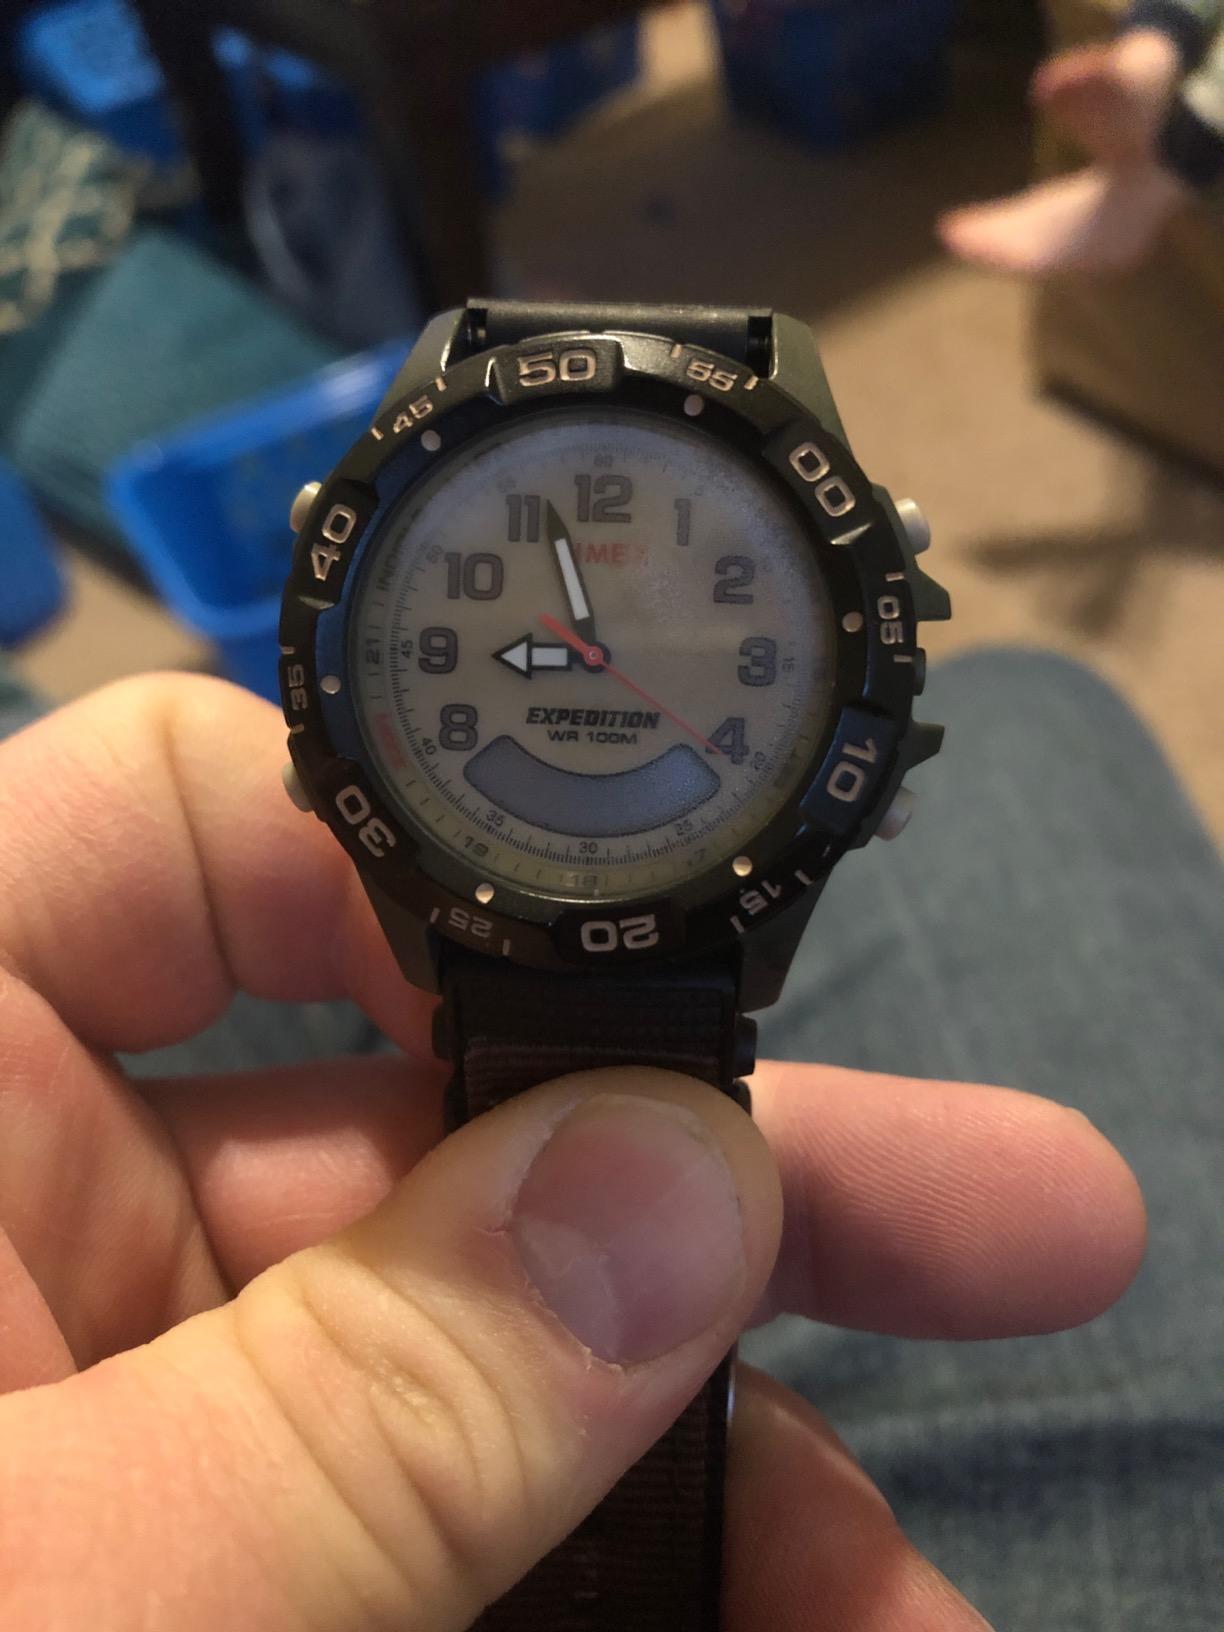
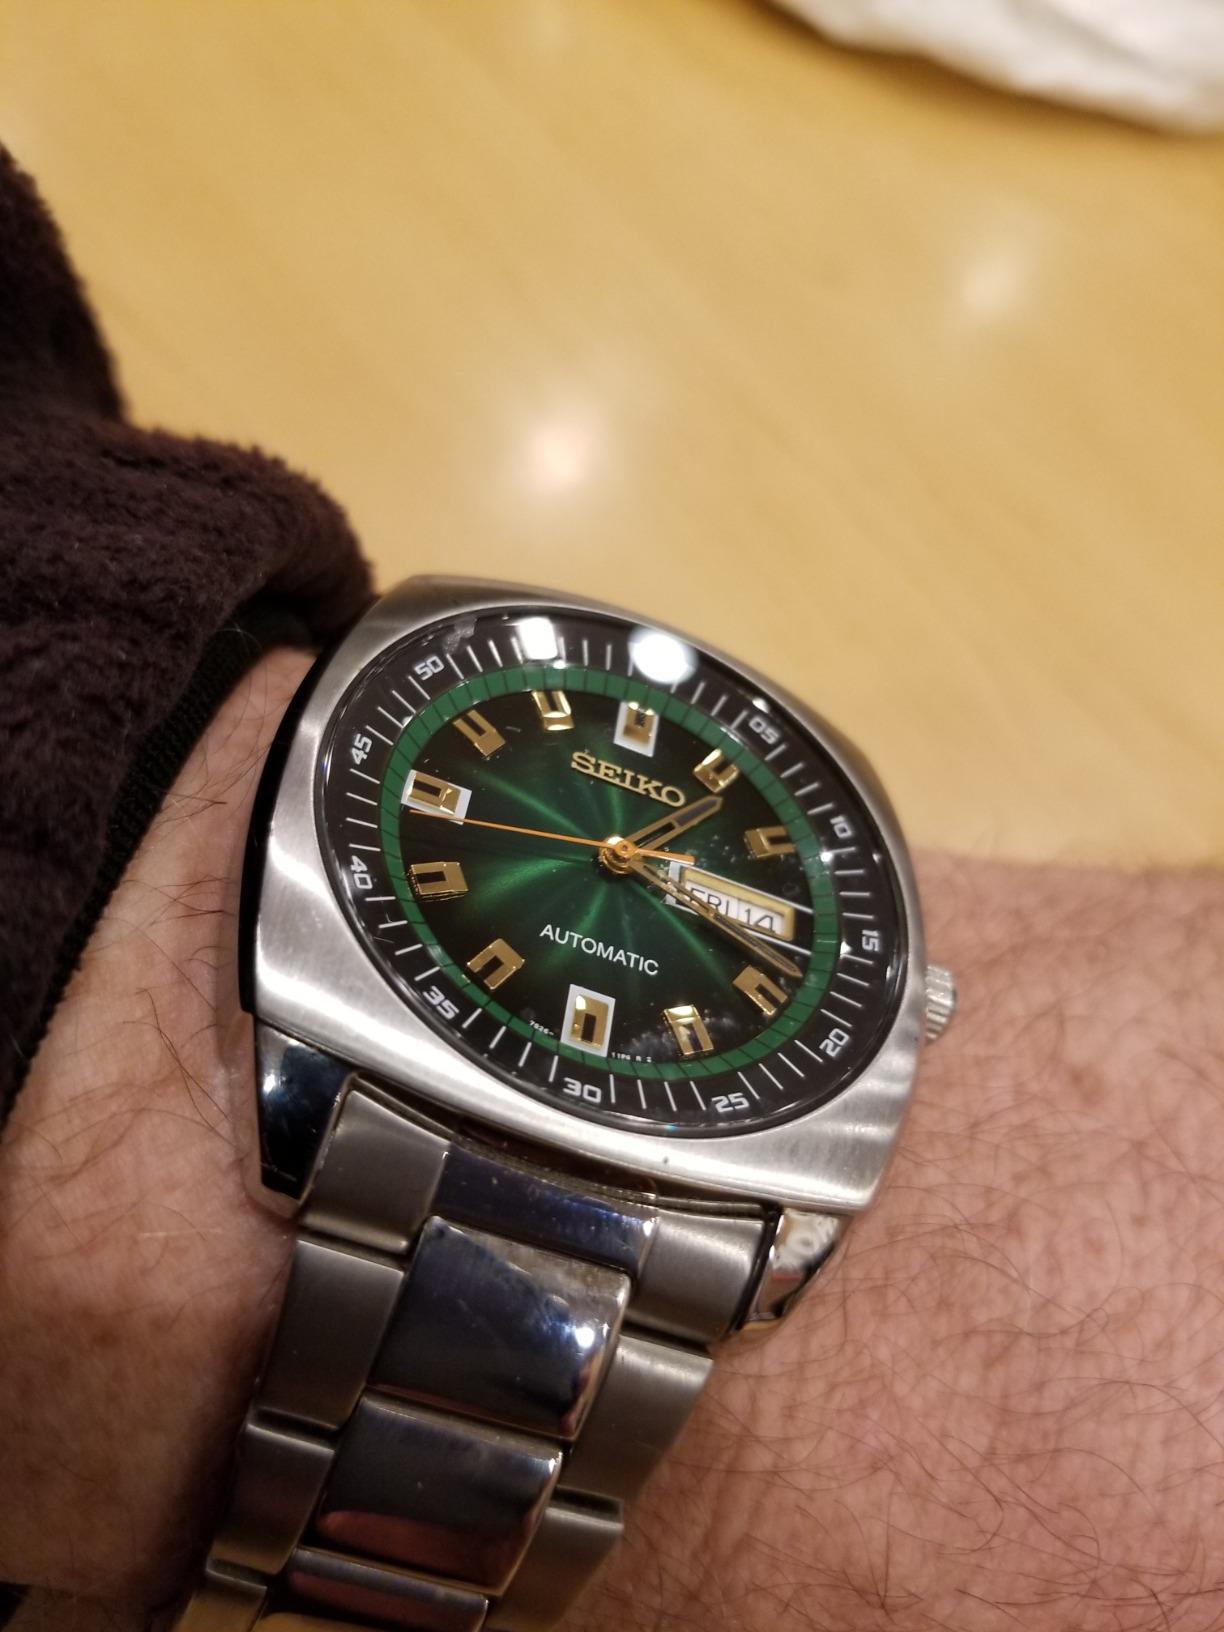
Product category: accessories_watch
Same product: no